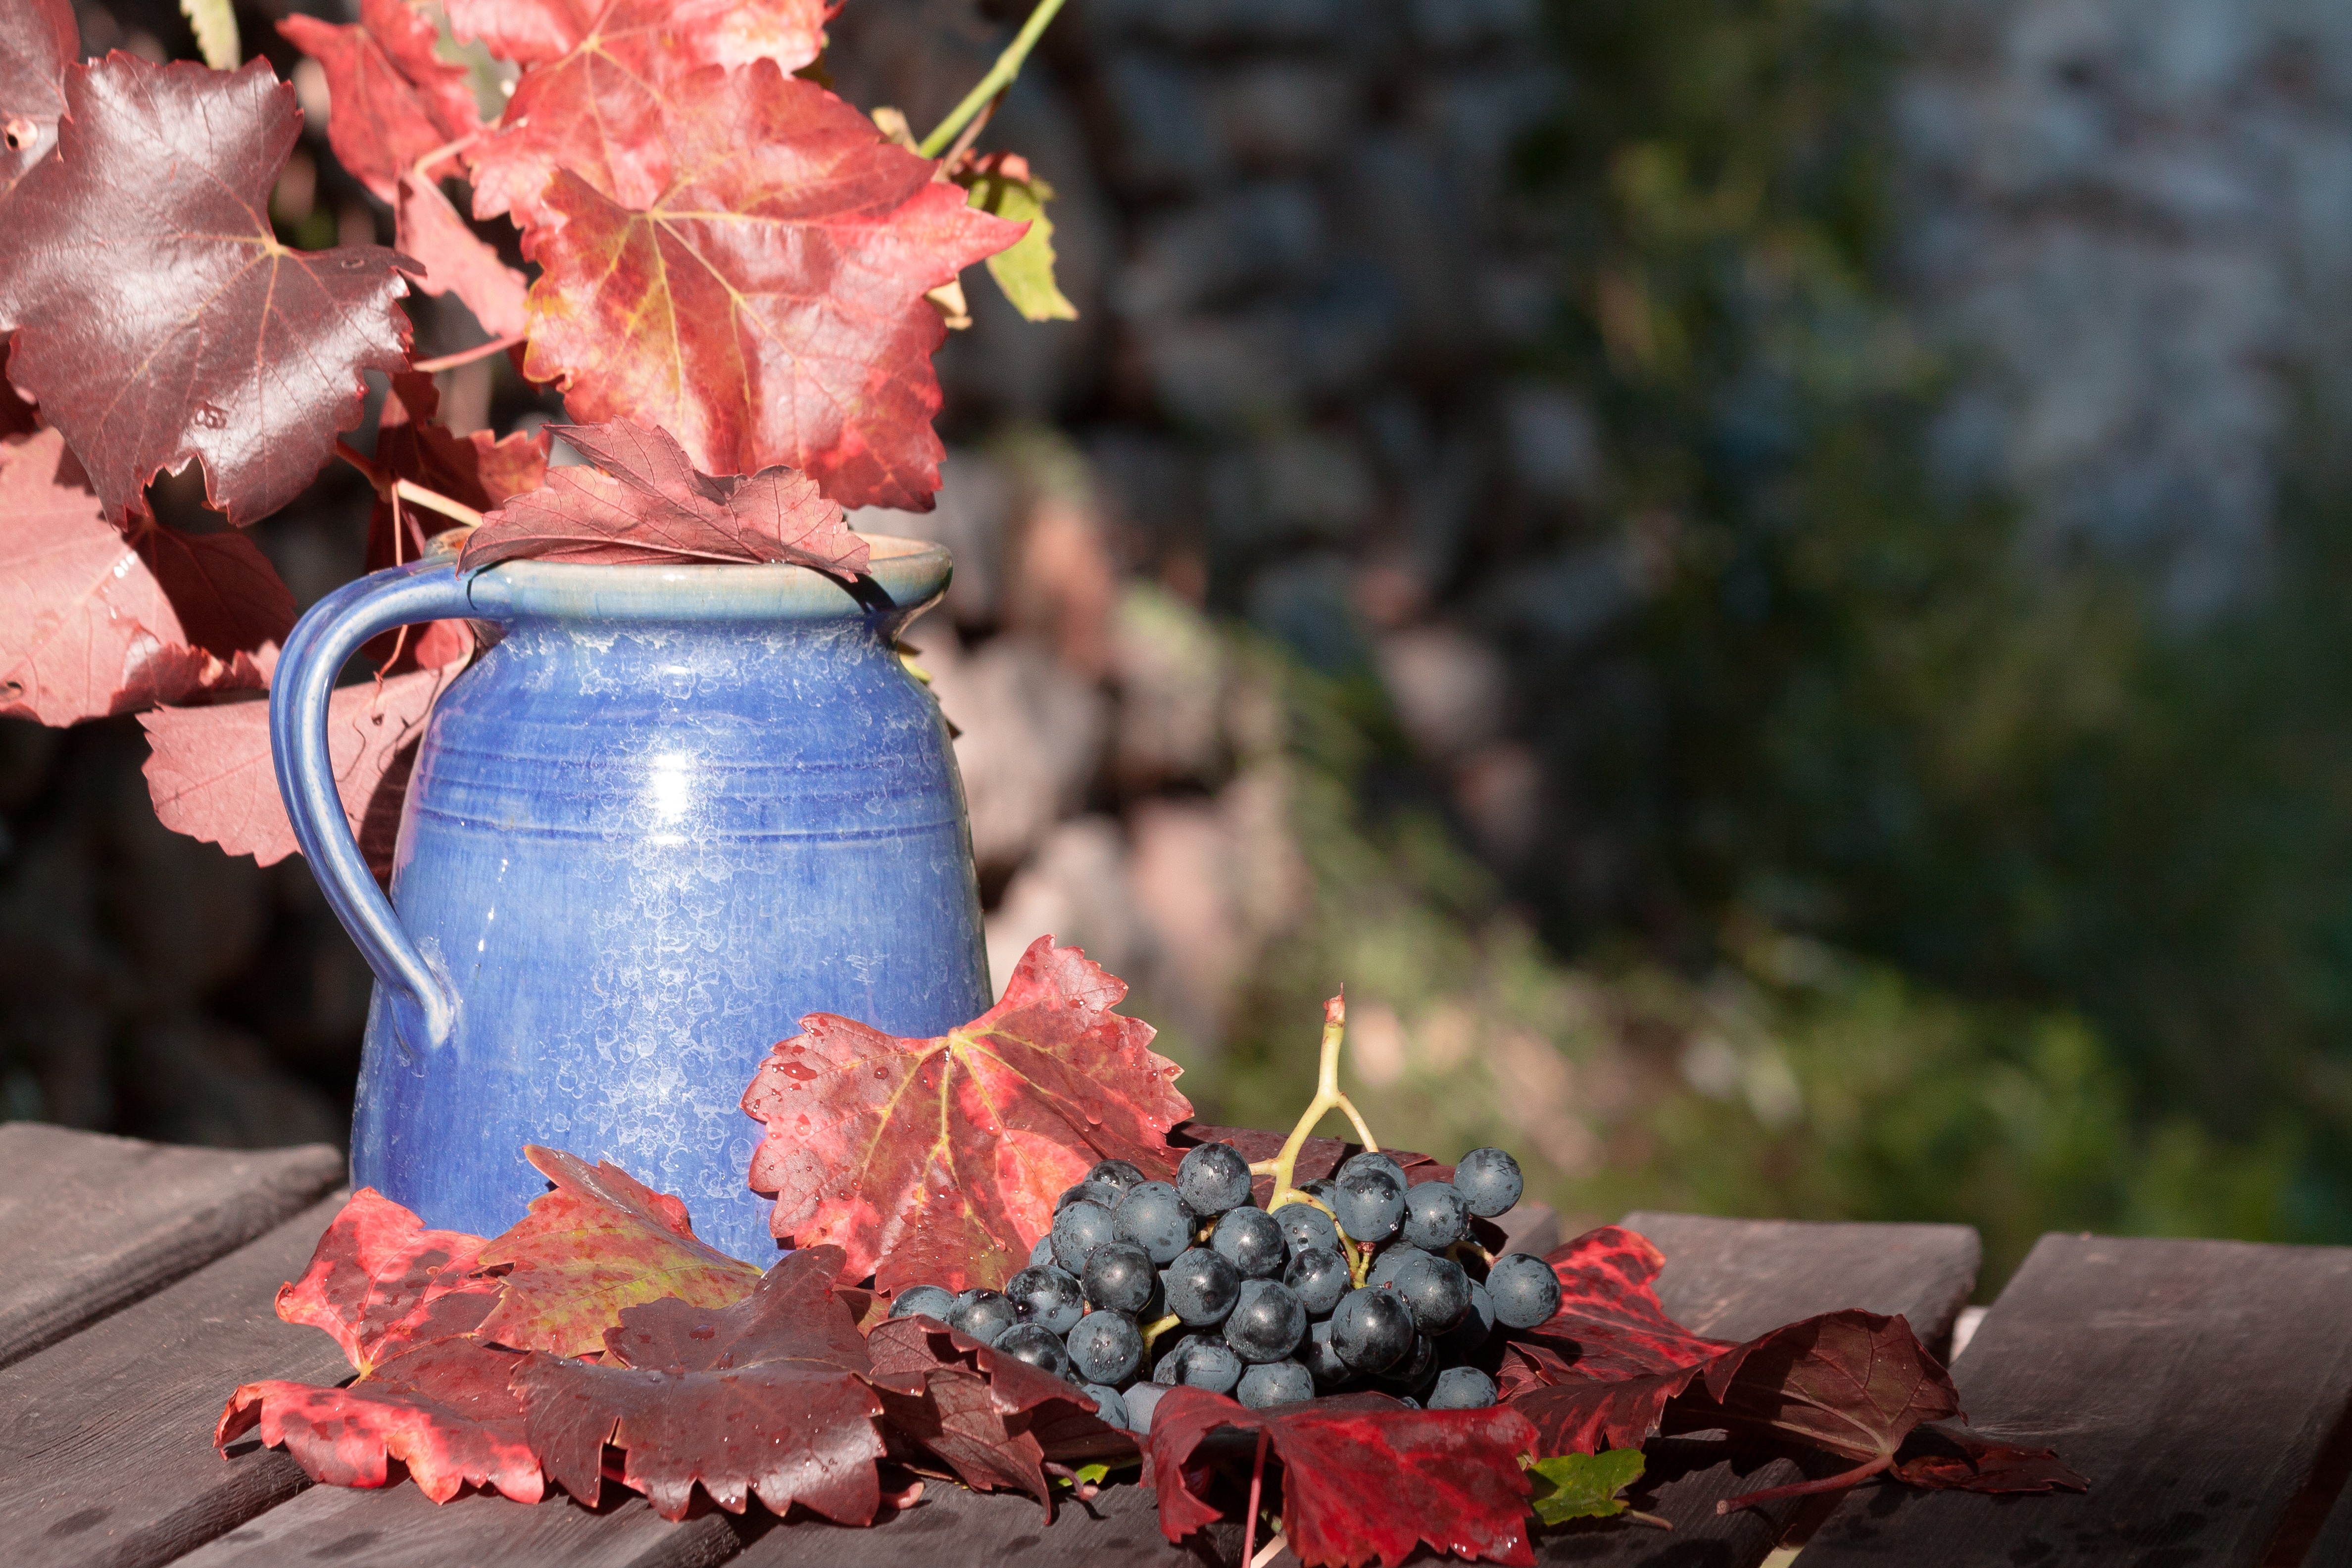
tree, plant, grape, wine, leaf, flower, vase, food, spring, red, produce, color, autumn, season, thanksgiving, sound, autumn colours, table decorations, wine harvest, man made object